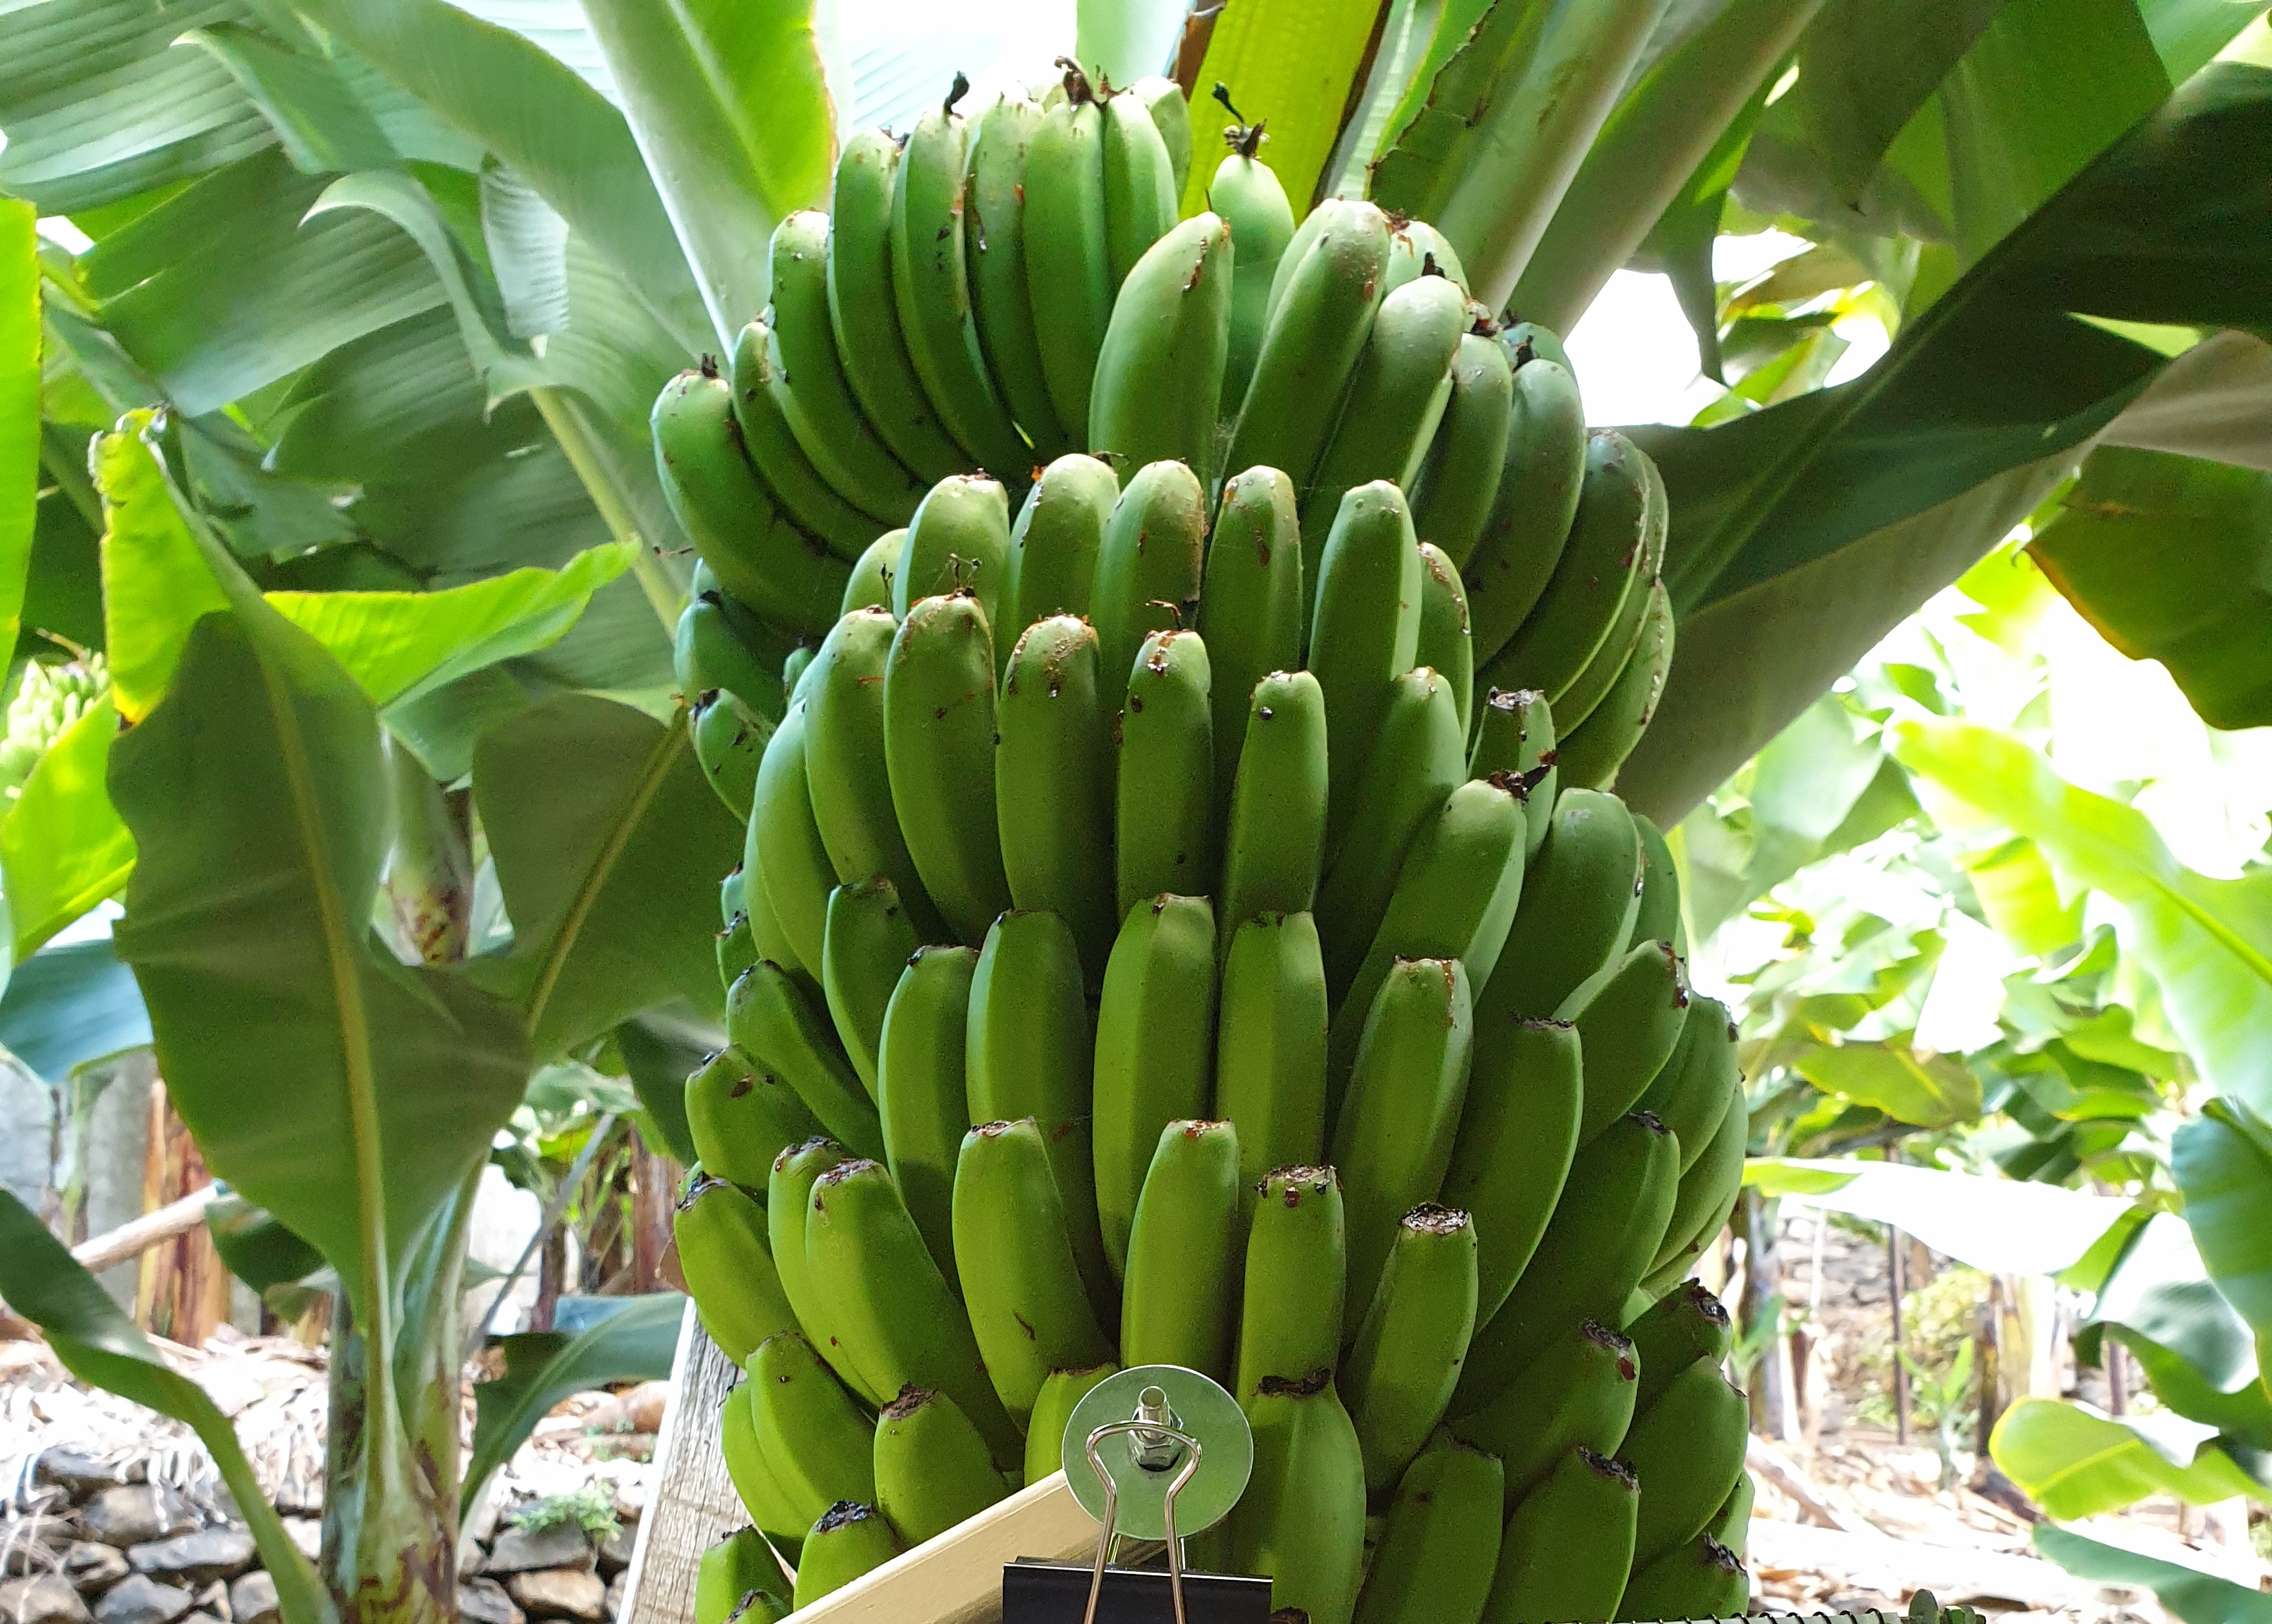
Label: Keep